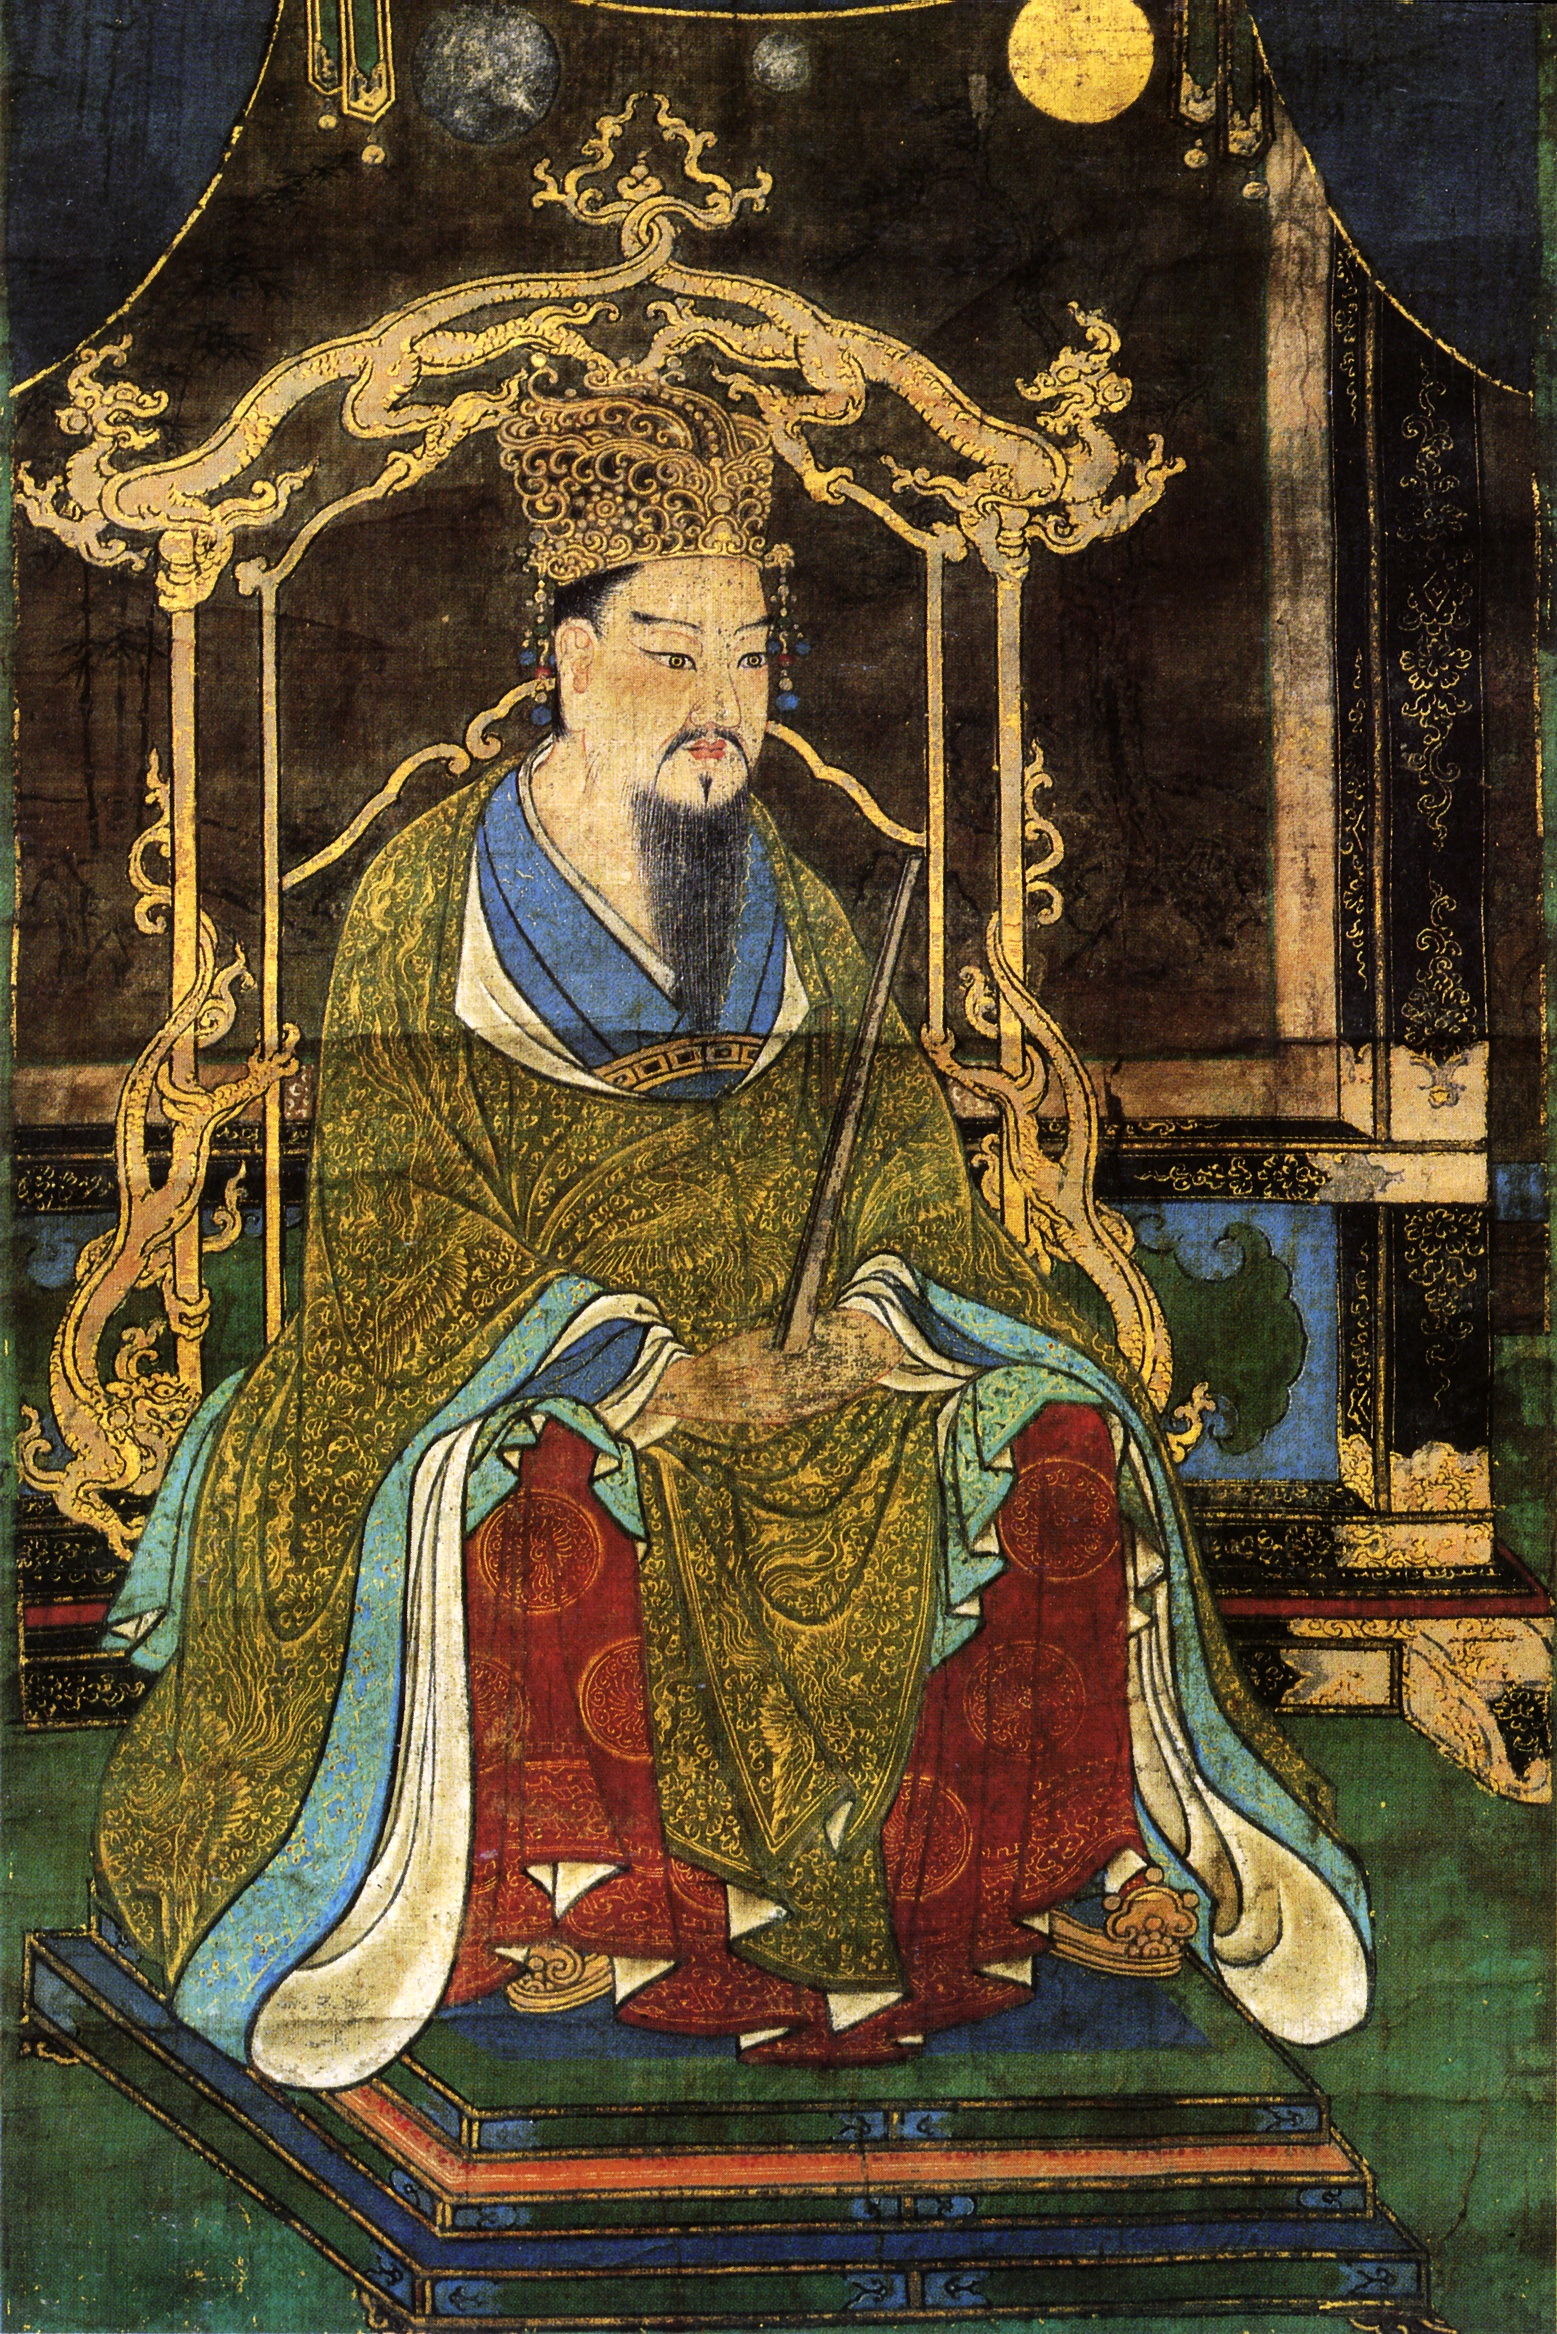
จักรพรรดิคัมมุ

| name = จักรพรรดิคัมมุnobold|
| image = Emperor Kammu large.jpg
| caption = พระสาทิสลักษณ์ของจักรพรรดิคัมมุ, คริสต์ศตวรรษที่ 16
| succession = จักรพรรดิญี่ปุ่น
| reign = 30 เมษายน ค.ศ. 781 – 9 เมษายน ค.ศ. 806
| coronation = 10 พฤษภาคม ค.ศ. 781
| predecessor = จักรพรรดิโคนิง|โคนิง
| successor = จักรพรรดิเฮเซ (อาเตะ)|เฮเซ
| posthumous name = "ชิโง"แบบจีน:จักรพรรดิคัมมุ ()"ชิโง"แบบญี่ปุ่น:ยามาโตเนโกอามัตสึฮิตสึงิอิยาเตริ โนะ ซูเมรามิโกโตะ ()
| empress = ฟูจิวาระ โนะ โอโตมูโระ
| issue-link = #พระราชวงศ์
| issue-pipe = กับพระองค์อื่น ๆ...
| house = ราชวงศ์ญี่ปุ่น|ยามาโตะ
| father = จักรพรรดิโคนิง
| mother = ทากาโนะ โนะ นีงาซะ
| birth_style = พระราชสมภพ
| birth_name = ยามาเบะ ()
| birth = 4 กุมภาพันธ์ ค.ศ. 736
| burial = 28 เมษายน 806
| mausoleum = "คาชิวาบาระ โนะ มิซาซางิ" (柏原陵) (เกียวโต)
| daijosai = 4 ธันวาคม 781
| era = ยุคนาระ – ยุคเฮอัง
จักรพรรดิคัมมุ (; ค.ศ. 735 – 9 เมษายน ค.ศ. 806) จักรพรรดิองค์ที่ 50 แห่งราชวงศ์ญี่ปุ่นImperial Household Agency ("Kunaichō"): 桓武天皇 (50); retrieved 2013-8-22. ตามที่ได้จัดเรียงไว้ในรายพระนามจักรพรรดิญี่ปุ่นLouis-Frédéric|Nussbaum, Louis-Frédéric. (2005). "Etchū" in "Japan Encyclopedia", p. 464; Richard Ponsonby-Fane|Ponsonby-Fane, Richard. (1959). "The Imperial House of Japan," pp. 61–62. และเป็นช่วงที่พระราชอำนาจของจักรพรรดิเรืองอำนาจถึงจุดสูงสุดIsaac Titsingh|Titsingh, Isaac. (1834). ; Delmer Brown|Brown, Delmer M. "Gukanshō," pp. 277–279; H. Paul Varley|Varley, H. Paul. "Jinnō Shōtōki," pp. 148–150. โดยพระองค์มีอีกพระนามหนึ่งว่า จักรพรรดิคาชิวาบาระ ซึ่งมีที่มาจากพระนามสุสานของพระองค์
จักรพรรดิคัมมุครองราชบัลลังก์ดอกเบญจมาศระหว่าง ค.ศ. 781 - 806
ในเวลาต่อมาพระนาม คาชิวาบาระ ของจักรพรรดิคัมมุได้ถูกนำไปใช้เป็นพระนามของจักรพรรดิโกะ-คาชิวาบาระ จักรพรรดิในช่วงคริสต์ศตวรรษที่ 16
== พระราชประวัติ ==
File:Portrait of Emperor Kanmu.png|จักรพรรดิคัมมุ|130px|thumb
พระนามส่วนพระองค์ของคัมมุ ("อิมินะ") คือ "ยามาเบะ" () Brown, p. 277. เป็นพระราชโอรสองค์ใหญ่ในเจ้าชายชิรากาเบะ (ภายหลังรู้จักกันในพระนามจักรพรรดิโคนิง) และประสูติก่อนที่ชิรากาเบะจะขึ้นครองราชย์Titsingh, ; Varley, p. 149. "โชกุนิฮงงิ" () รายงานว่า ยามาโตะ โนะ นีงาซะ (ภายหลังเรียกว่าทากาโนะ โนะ นีงาซะ) พระราชมารดาของยามาเบะ เป็นทายาทรุ่นที่ 10 ของพระเจ้ามูรยองแห่งแพ็กเจ (ค.ศ. 462-523)Watts, Jonathan. "The emperor's new roots: The Japanese emperor has finally laid to rest rumours that he has Korean blood, by admitting that it is true," "The Guardian" (London). December 28, 2001.
และนอกจากนี้ยังเป็นพระราชบิดาของจักรพรรดิอีก 3 พระองค์คือจักรพรรดิเฮเซ (อะเตะ)|จักรพรรดิเฮเซ จักรพรรดิองค์ที่ 51, จักรพรรดิซางะ จักรพรรดิองค์ที่ 52 และ จักรพรรดิจุนนะ จักรพรรดิองค์ที่ 53
=== เหตุการณ์ในพระชนมชีพของจักรพรรดิคัมมุ ===
เจ้าชายยะมะเบะมิได้รับการสถาปนาเป็นรัชทายาทเนื่องจากพระอนุชาต่างพระราชมารดาของพระองค์คือ เจ้าชายโอะซะเบะ ที่ประสูติแต่จักรพรรดินีคือ เจ้าหญิงอิโนะเอะ พระราชธิดาในจักรพรรดิโชมุได้รับสถาปนาเป็นรัชทายาทจนกระทั่งเกิดเหตุการณ์สาปแช่งจักรพรรดิโคนิงทำให้จักรพรรดินีและเจ้าชายโอะซะเบะถูกปลดและถูกเนรเทศเจ้าชายยะมะเบะจึงได้รับสถาปนาเป็นรัชทายาทแทน
* 773: Brown, p. 34. ได้รับตำแหน่งมกุฏราชกุมาร
* 30 เมษายน ค.ศ. 781วันที่จูเลียนนำมาจาก NengoCalc(): จักรพรรดิโคนิงสละราชสมับติในปีที่ 11 ในรัชสมัยของพระองค์Titsingh, ; Brown, p. 277. หลังจากนั้นไม่นาน คัมมุจึงขึ้นครองราชย์Titsingh, ; Varley, p. 44; a distinct act of "senso" is unrecognized prior to Emperor Tenji; and all sovereigns except Empress Jitō|Jitō, Emperor Yōzei|Yōzei, Emperor Go-Toba|Go-Toba, and Emperor Fushimi|Fushimi have "senso" and "sokui" in the same year until the reign of Emperor Go-Murakami. ในรัชสมัยของพระองค์ ได้มีการย้ายเมืองหลวงญี่ปุ่นจากนาระ (เมือง)|นาระ (เฮโจเกียว) ไปยังนางาโอกะเกียวใน ค.ศ. 784 Brown, 278. จากนั้นจึงย้ายเมืองหลวงอีกครั้งใน ค.ศ. 794 Brown, 279.
* 28 กรกฎาคม ค.ศ. 782 (): "ซาไดจิง" ฟูจิวาระ โนะ อูโอนะมีส่วนในเหตุการณ์ที่ทำให้เขาถูกถอดออกจากตำแหน่งและเนรเทศไปยังคีวชิ อูโอนะได้รับอนุญาตให้กลับไปยังเมืองหลวงโดยอ้างว่าป่วย หลังเสียชีวิตที่นั่น จึงมีการเผาคำสั่งเนรเทศและฟื้นฟูตำแหน่งของเขา โดยเป็นช่วงเดียวกันที่ฟูจิวาระ โนะ ทามาโระได้รับการแต่งตั้งเป็นอูไดจิง ในช่วงนั้นทั้งตำแหน่ง"ซาไดจิง"และ"อูไดจิง"ว่าง ที่ปรึกษาหลัก ("ไดนางง") และจักรพรรดิรับหน้าที่และอำนาจที่จะได้รับการมอบหมายเป็นอย่างอื่นTitsingh, .
* 783 (): "อูไดจิง" ทามาโระเสียชีวิตตอนอายุ 62 ปี
* 783 (): ฟูจิวาระ โนะ โคเรกิมิกลายเป็น "อูไดจิง" คนใหม่ต่อจากฟูจิวาระ โนะ ทามาโระ
* 793 (): เริ่มต้นก่อสร้างวัดเอ็นเรียกุ ภายใต้การนำของเด็งเงียว
* 794: ย้ายเมืองหลวงไปยังเฮอังเกียว โดยมีพระราชวังชื่อว่า
* 17 พฤศจิกายน ค.ศ. 794 (): จักรพรรดิเสด็จด้วยแคร่จากนาระไปยังเฮอังเเกียว เมืองหลวงใหม่ พร้อมขบวนแห่ที่ยิ่งใหญ่ ถือเป็นจุดเริ่มต้นยุคนาระ
* 794 แต่งตั้งโอโตโมะ โนะ โอโตมาโระเป็นโชกุนคนแรก ร่วมกับซากาโนอูเอะ โนะ ทามูรามาโระที่อยู่ภายใต้เอมิชิที่ฮนชูเหนือ
* 806: คัมมุสวรรคตตอตพระชนมพรรษา 70 พรรษาVarley, p. 150. รัชสมัยของพระองค์มีระยะเวลา 25 ปี
== แผนผัง ==
== พระราชวงศ์ ==
จักรพรรดิคัมมุมีพระราชโอรส-ธิดาทั้งสิ้น 36 พระองค์Ponsonby-Fane, p. 62.
* จักรพรรดินี : ฟุจิวะระ โนะ โอะโตะมุโระ (1303 – 1333) ธิดาของ ฟุจิวะระ โนะ โยะชิสึงุ
** เจ้าชายอะเตะ (จักรพรรดิเฮเซ (อะเตะ)|จักรพรรดิเฮเซ) (1317 – 1367)
** เจ้าชายคะมิโนะ (จักรพรรดิซะงะ) (1329 – 1385)
** เจ้าหญิงโคชิ (1332 – 1352) จักรพรรดินีใน จักรพรรดิจุนนะ
* เจ้าหญิงพระชายา : เจ้าหญิงซะกะฮิโตะ (1297 – 1372) พระราชธิดาใน จักรพรรดิโคนิง
** เจ้าหญิงอะซะฮะระ (1322 – 1360) ไซโอ องค์ที่ 12 แห่ง ศาลเจ้าอิเสะ และ เจ้าหญิงพระชายา ใน จักรพรรดิเฮเซ (อะเตะ)|จักรพรรดิเฮเซ
*"Bunin" : ฟุจิวะระ โนะ ทะบิโกะ (1302 – 1331) ธิดาของ ฟุจิวะระ โนะ โมะโมะกะวะ
** เจ้าชายโอโตะโมะ (จักรพรรดิจุนนะ) (1329 – 1383)
* นางสนองพระโอษฐ์ : ทะชิบะนะ โนะ สึเนะโกะ (1331 – 1360) ธิดาของ ทะชิบะนะ โนะ ชิมะดะมะโระ
** เจ้าหญิงโอยะเกะ (? – 1392) เจ้าหญิงพระชายา ใน จักรพรรดิเฮเซ (อะเตะ)|จักรพรรดิเฮเซ
== อ้างอิง ==
==ข้อมูล==
*
* Richard Ponsonby-Fane|Ponsonby-Fane, Richard. (1959). "The Imperial House of Japan." Kyoto: Ponsonby Memorial Society.
* Isaac Titsingh|Titsingh, Isaac. (1834). "Annales des empereurs du Japon" ("Nihon Ōdai Ichiran"). Paris: Royal Asiatic Society, Oriental Translation Fund of Great Britain and Ireland.
* H. Paul Varley|Varley, H. Paul. (1980). "Jinnō Shōtōki: A Chronicle of Gods and Sovereigns". New York: Columbia University Press. ;
หมวดหมู่:จักรพรรดิญี่ปุ่น
หมวดหมู่:บุคคลในยุคนะระ
หมวดหมู่:จักรพรรดิญี่ปุ่น
หมวดหมู่:ผู้ก่อตั้งเมือง
หมวดหมู่:โคไตชิ